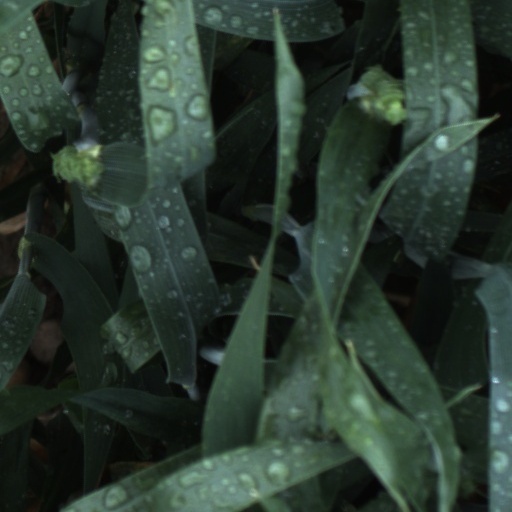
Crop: wheat